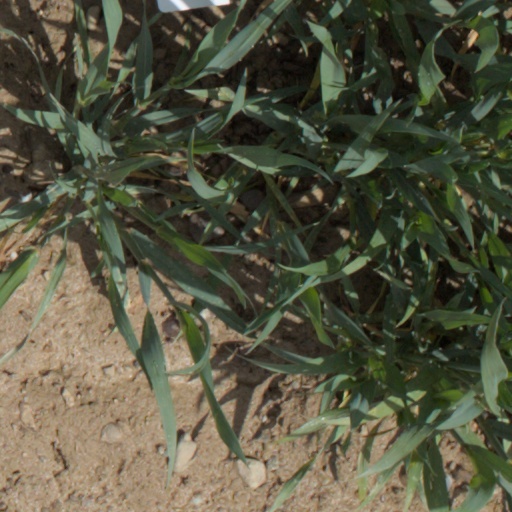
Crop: wheat